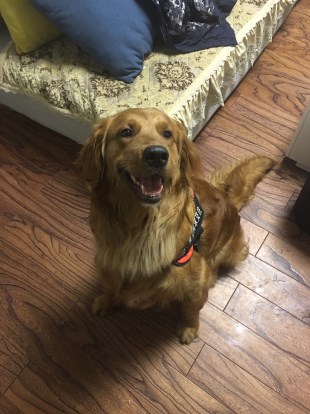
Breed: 5355-n000126-golden_retriever